James Lavino

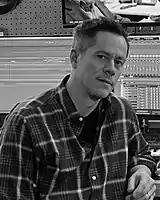
Lavino in 2019

James Dixon Lavino (born March 7, 1973) is an American composer and songwriter, known especially for his choral music and his music for film and television.